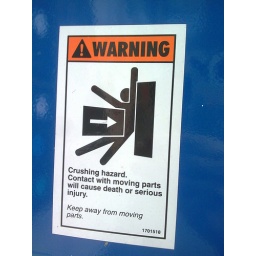
Beware of flying arrows in boxes